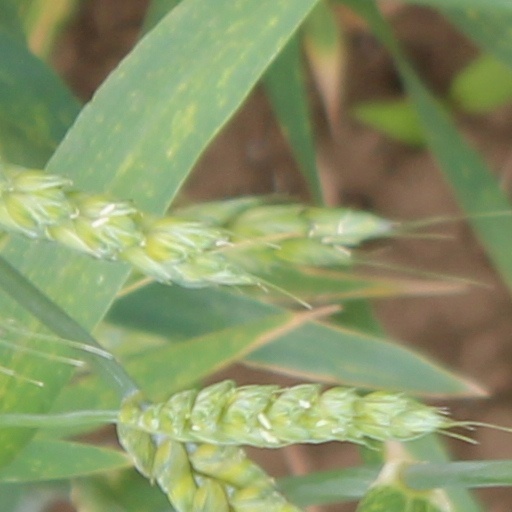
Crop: wheat